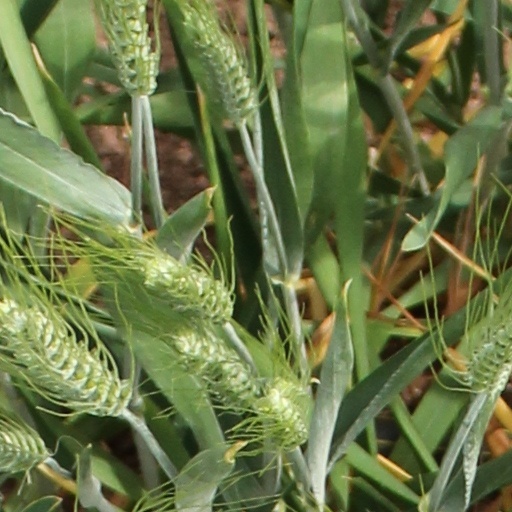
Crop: wheat